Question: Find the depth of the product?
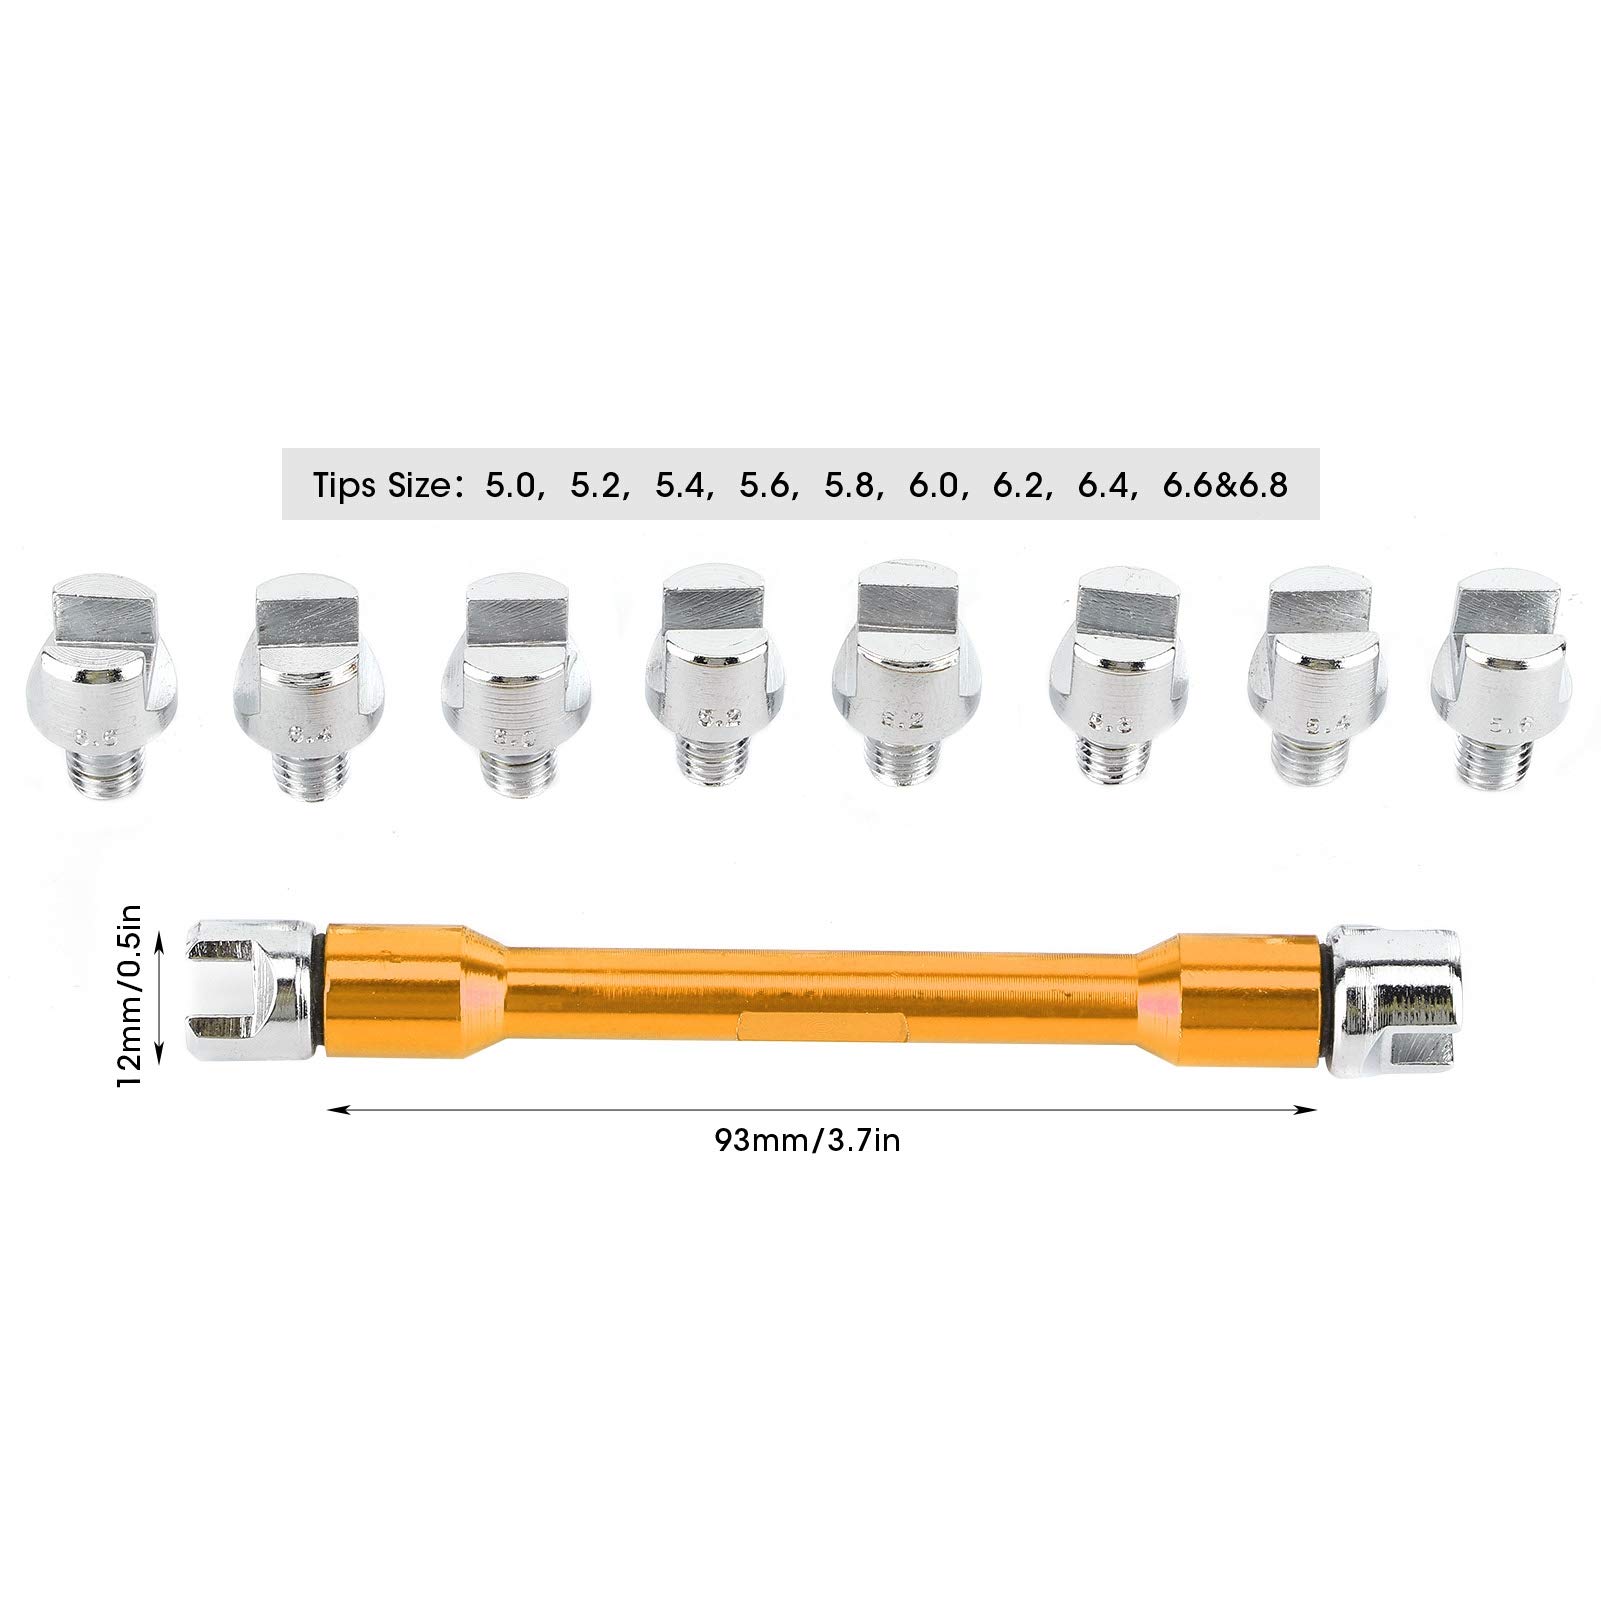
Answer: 93.0 millimetre